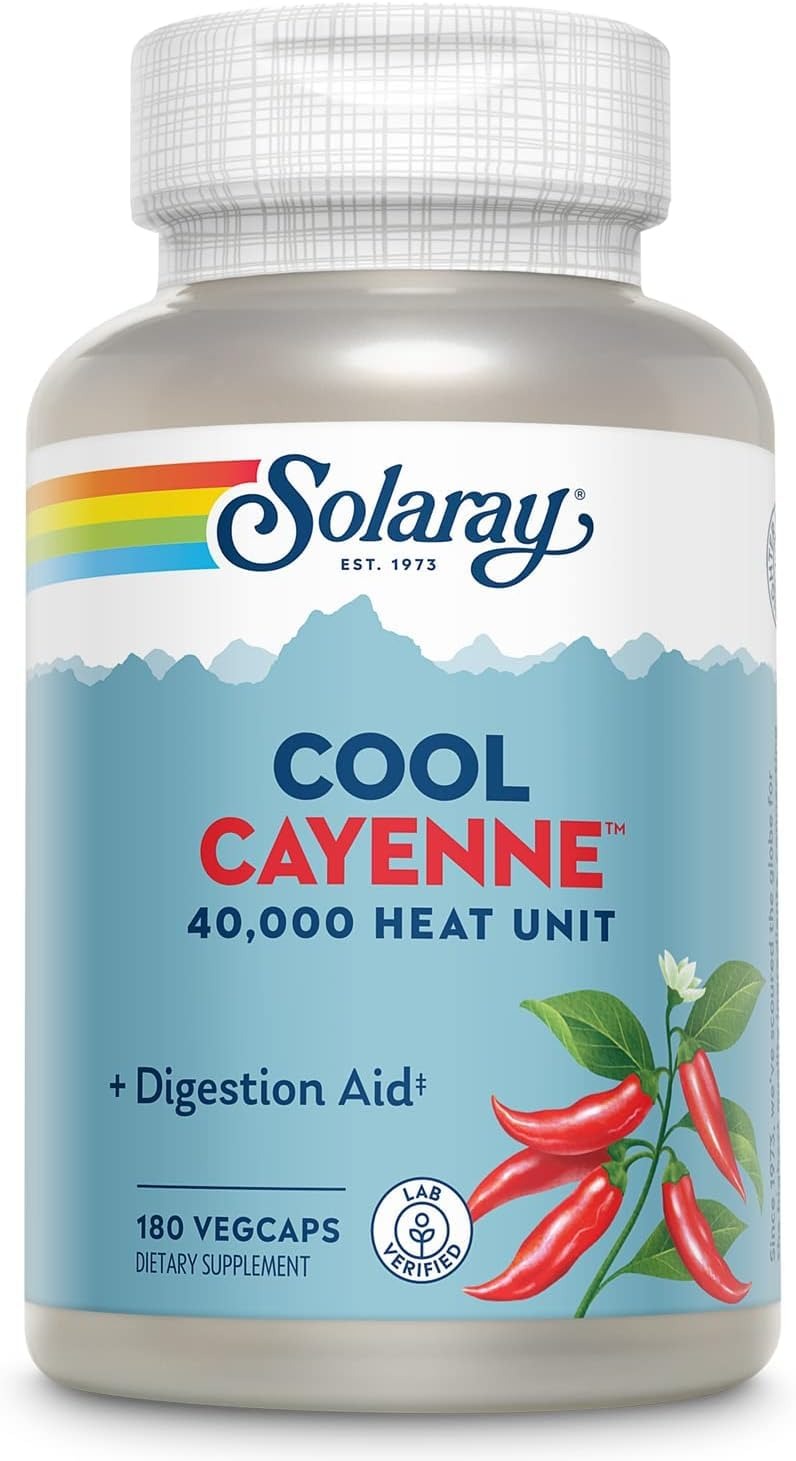
Item Name: Cool Cayenne 40,000 HU - 180 - Capsule
Bullet Point: Disclaimer: This website is for informational purposes only. Always check the actual product label in your possession for the most accurate ingredient information due to product changes or upgrades that may not yet be reflected on our web site. These statements made in this website have not been evaluated by the Food and Drug Administration. The products offered are not intended to diagnose, treat
Product Description: Description: Cool Cayenne&#8482; formulas contain 40000 heat unit cayenne that has completed the unique and proprietary BioCool&#8482; process. This process keeps the cayenne in its natural, spicy hot form, but now, it won&#8217;t burn your digestion, stomach. This is accomplished by simply processing 40000 heat-unit cayenne with 100% natural ingredients including Ginger Root, modified guar gum, vegetable fiber and annato. Size: 180ct 40000hu Directions: As a dietary supplement, take 2 capsules one to two times daily with meals or a glass of water. Serving Size: 2 Capsule 90 Servings per container
Value: 180.0
Unit: Count

Price: 18.83